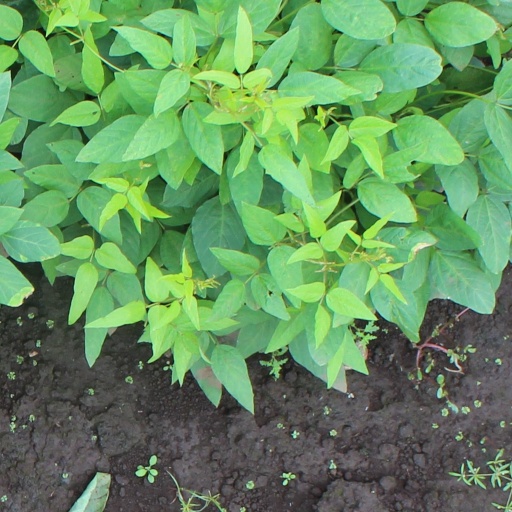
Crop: soybean